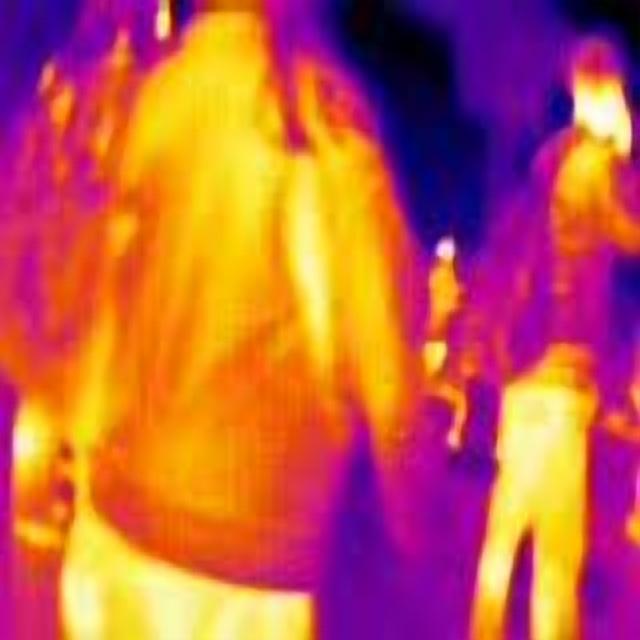
Detected objects:
label: person
label: person
label: person
label: person